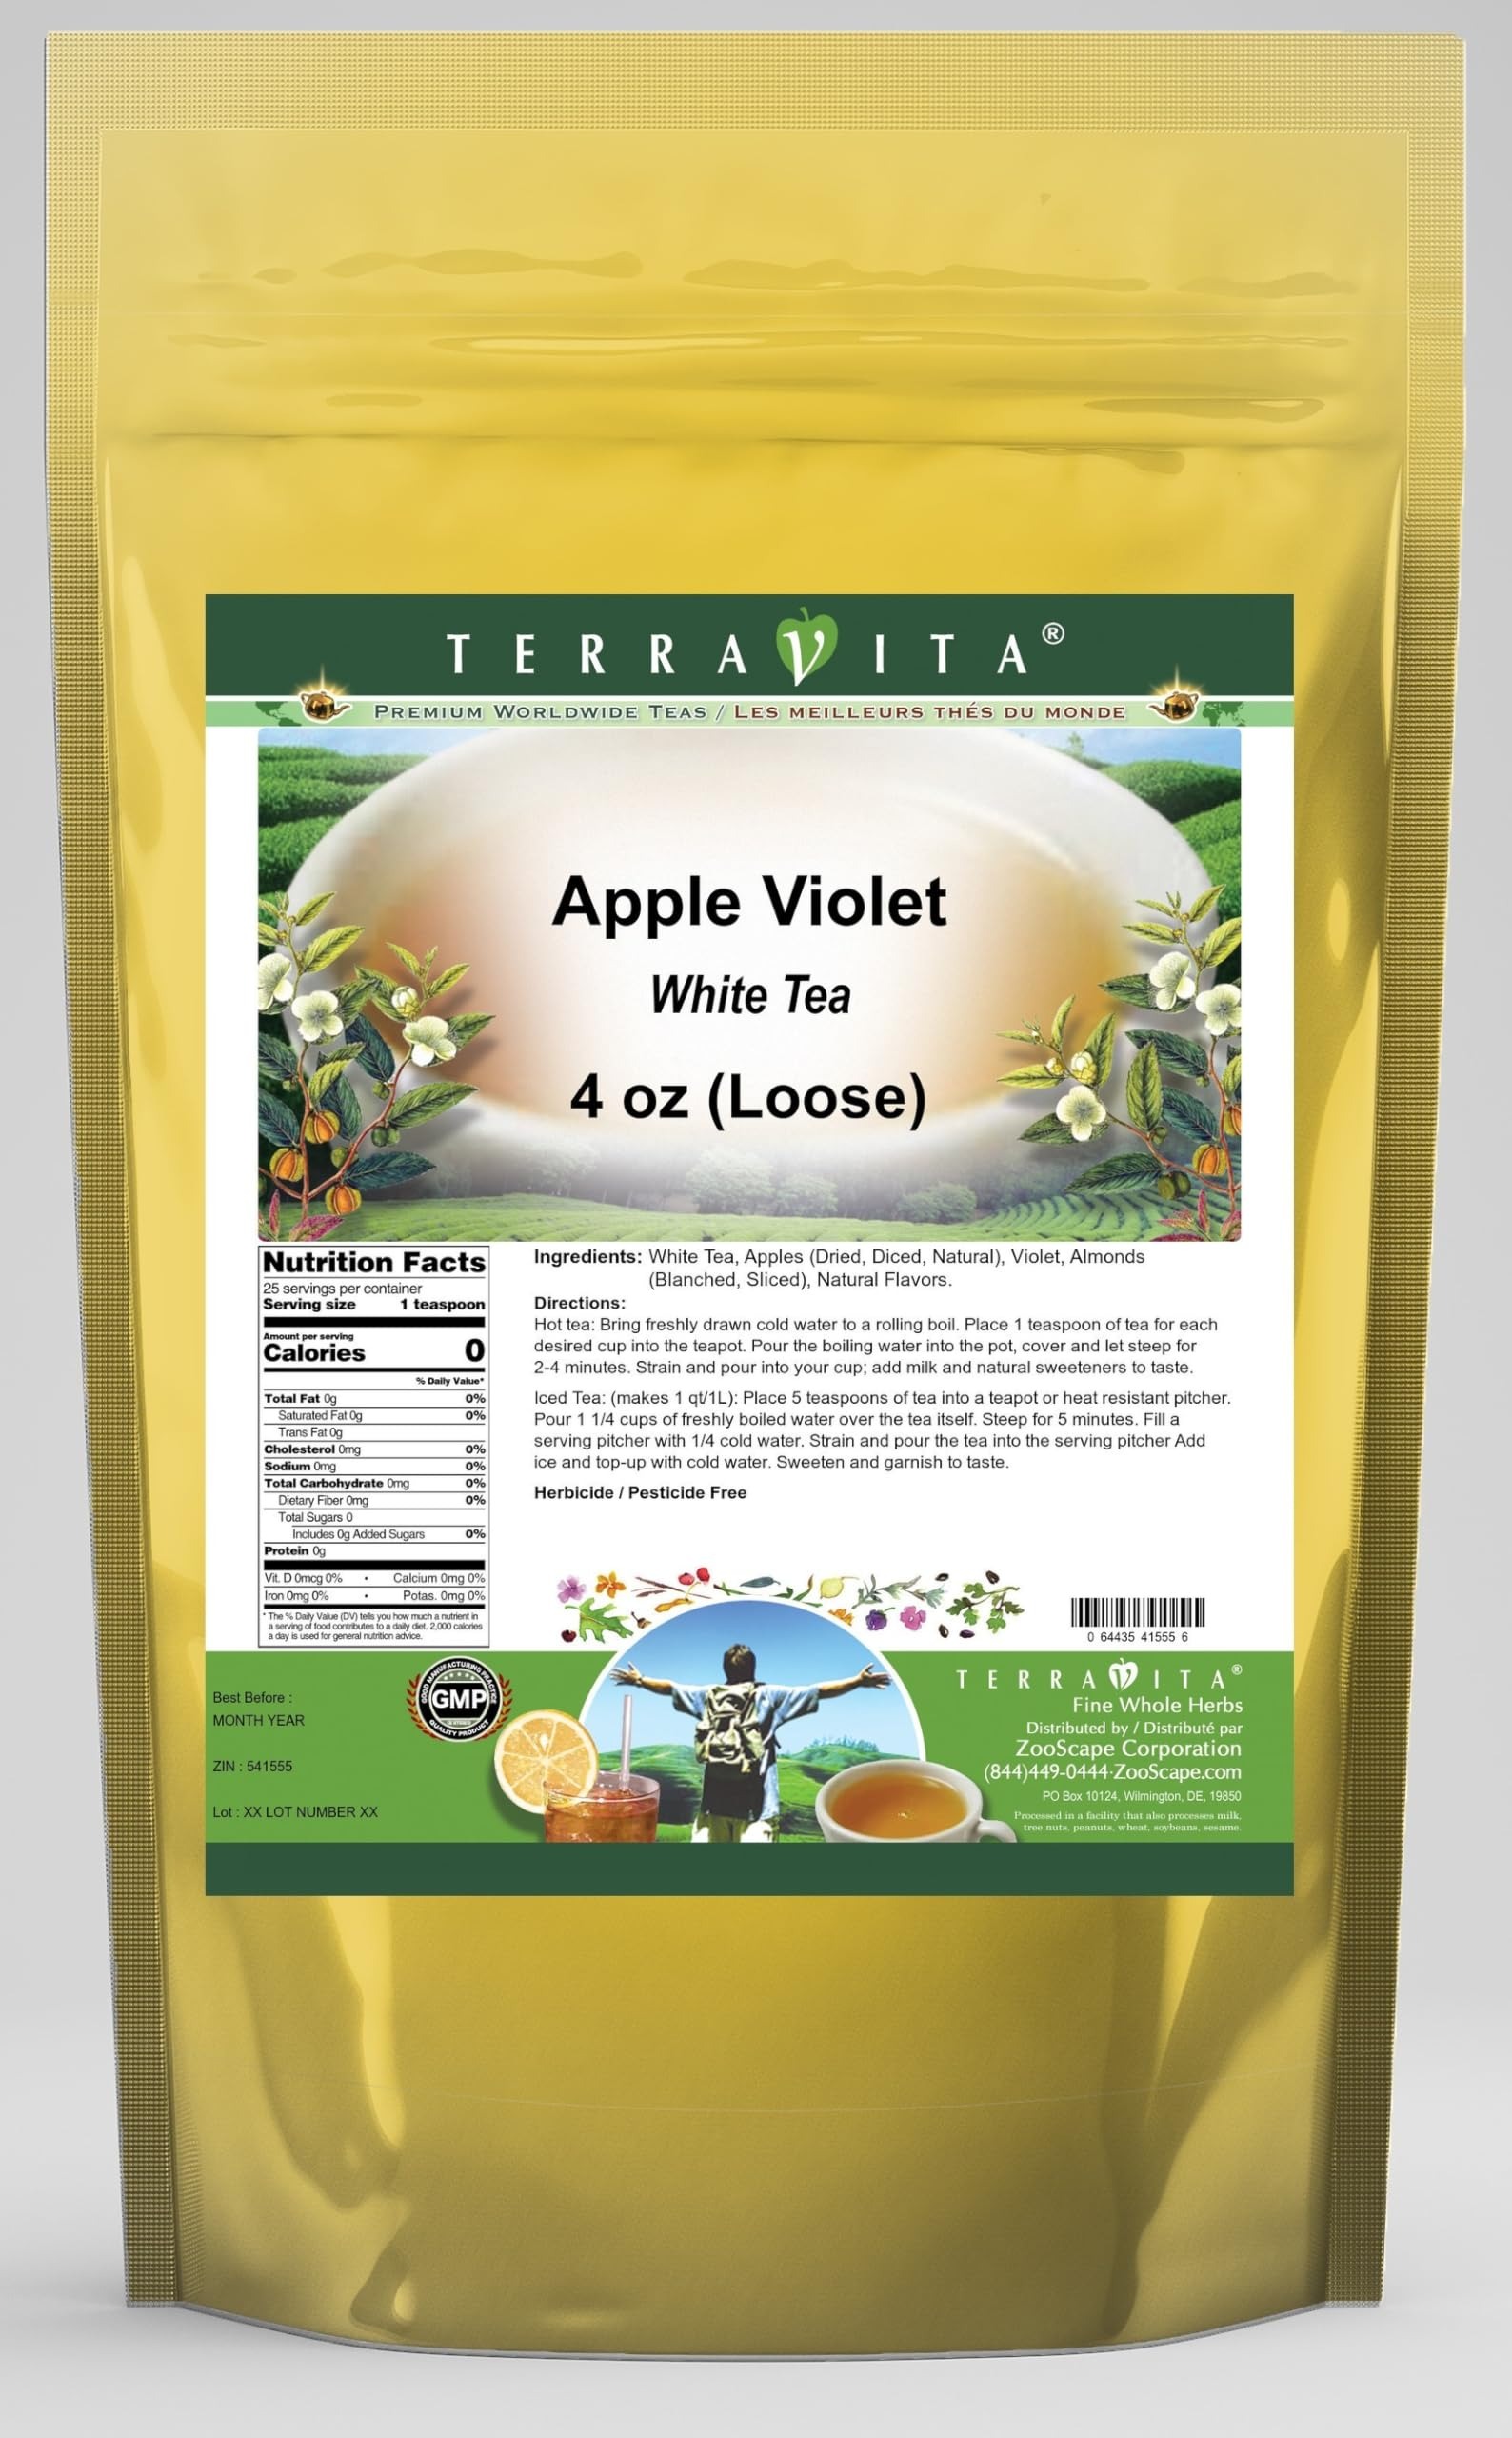
Item Name: Apple Violet White Tea (Loose) (4 oz, ZIN: 541555) - 2 Pack
Bullet Point 1: Our Apple Violet White Tea is a mouth-watering flavored White tea with Apples (Dried, Diced, Natural), Violet and Almonds that you can enjoy all year round! The aroma and Apple Violet flavor is a delight! - Ingredients: White tea, Apples (Dried, Diced, Natural), Violet, Almonds and Natural Apple Violet Flavor.
Bullet Point 2: No fillers.
Bullet Point 3: Manufacturer: TerraVita
Bullet Point 4: Size: 4 oz
Bullet Point 5: Loose Leaf White Tea - Packed in a convenient upright pouch!
Product Description: Our Apple Violet White Tea is a mouth-watering flavored White tea with Apples (Dried, Diced, Natural), Violet and Almonds that you can enjoy all year round! The aroma and Apple Violet flavor is a delight! - Ingredients: White tea, Apples (Dried, Diced, Natural), Violet, Almonds and Natural Apple Violet Flavor. - Hot tea brewing method: Bring freshly drawn cold water to a rolling boil. Place 1 teaspoon of tea for each desired cup into the teapot. Pour the boiling water into the pot, cover and let steep for 2-4 minutes. Strain and pour into your cup; add milk and natural sweeteners to taste. - Iced tea brewing method: (to make 1 liter/quart): Place 5 teaspoons of tea into a teapot or heat resistant pitcher. Pour 1 1/4 cups of freshly boiled water over the tea itself. Steep for 5 minutes. Fill a serving pitcher with 1/4 cold water. Strain and pour the tea into the serving pitcher Add ice and top-up with cold water. Sweeten and garnish to taste. - TerraVita is an exclusive line of premium-quality, natural source products that use only the finest, purest and most potent ingredients found around the world. TerraVita is hallmarked by the highest possible standards of purity, potency, stability and freshness. All of our products are prepared with the highest elements of quality control, from raw materials through the entire manufacturing process, up to and including the moment that the bottles or bags are sealed for freshness and shipped out to you. Our highest possible standards are certified by independent laboratories and backed by our personal guarantee. - TerraVita exists to meet and ensure your family's health and wellness without the harmful effects of chemicals and health products. We strive to make all of our products affordable and reliable and are constantly searchin
Value: 8.0
Unit: Ounce

Price: 57.63